Museo Casa de Moneda

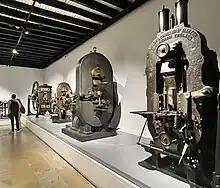
Antique machinery used for the production of banknotes and coins

The Museo Casa de Moneda in itself does not have a permanent collection, however it is adapted by the Banco de la República to display its numismatic collection as well as part of its art and pre-columbian archeology collections, borrowed from the Gold Museum, that include themes pertaining to currency and its history.